Joel Monaghan

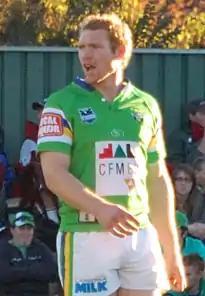
Monaghan playing for the Raiders in 2008

Monaghan made his NRL début in 2001 for Canberra against the Penrith Panthers in round 10 and spent four seasons with the club.